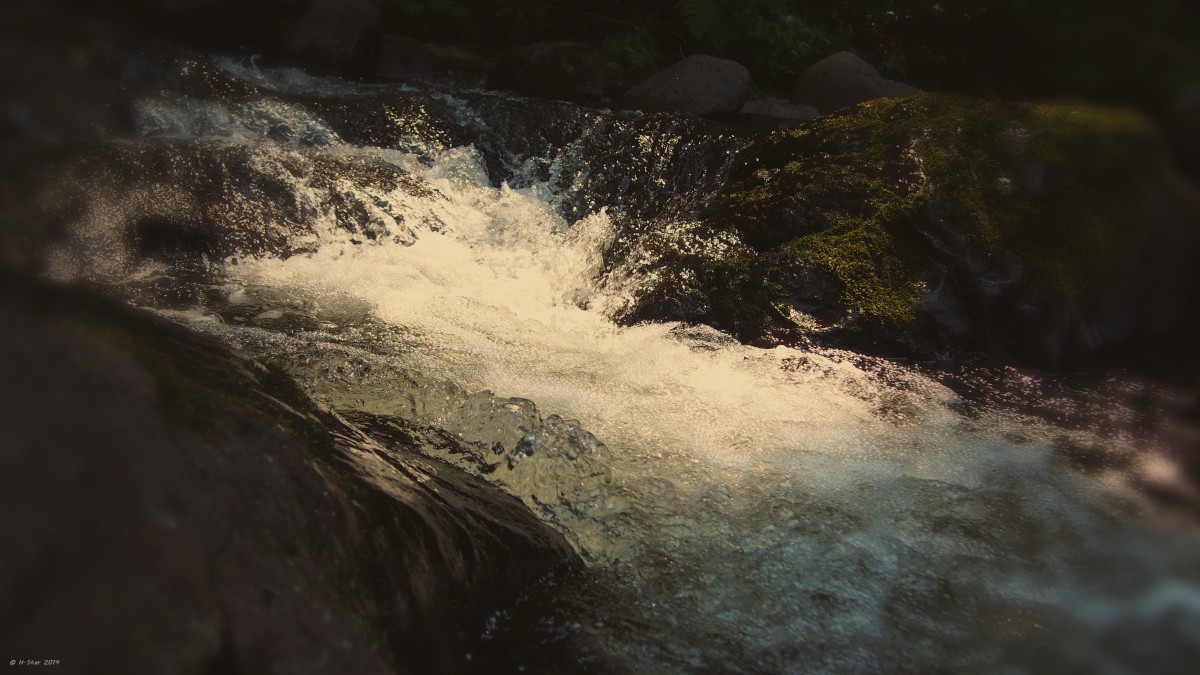
Tags: coast, nature, rock, waterfall, wilderness, sunlight, morning, wave, river, stream, reflection, rapid, darkness, water feature